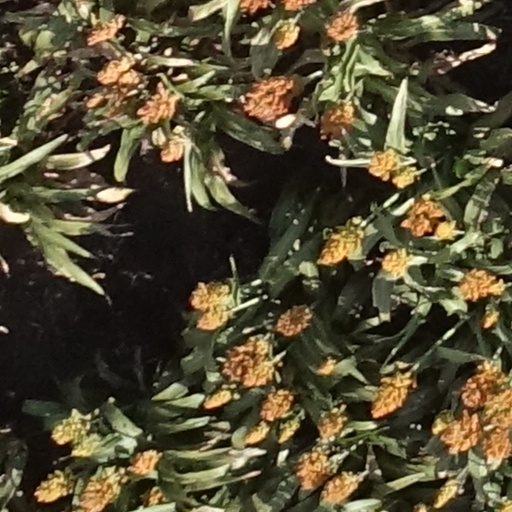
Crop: sorghum